Kashmiri cinema

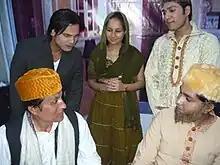
Publicity photo of Kazi Mushtaque Ahmed's play, "Aatish-e-Kashmir"

Three television films have been produced in Kashmir: "Rasool Mir" (1974–75), directed by Bashir Badgami; "Habba Khatoon" (1977-1978), directed by Bashir Badgami; and "Arnimaal" (1982–83), directed by Siraj Qureshi.